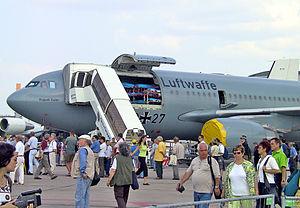
Une évacuation sanitaire ou médicale, abrégé en evasan ou medevac, est l'extraction par une unité aérienne, terrestre ou navale d'une personne souffrant d'un problème de santé.
L’aviation sanitaire représente une étape dans l’histoire de la médecine et plus particulièrement dans l'histoire de la médecine aéronautique.